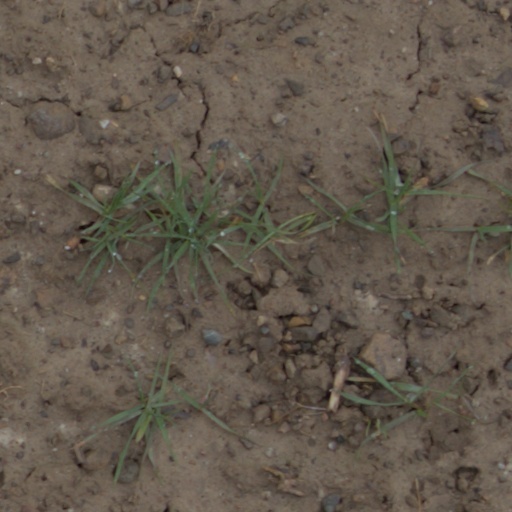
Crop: wheat